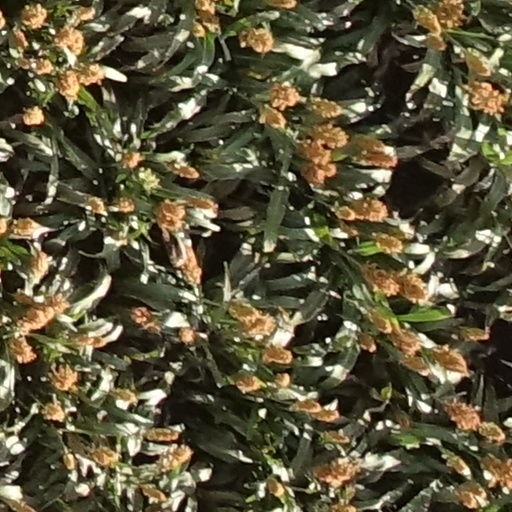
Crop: sorghum